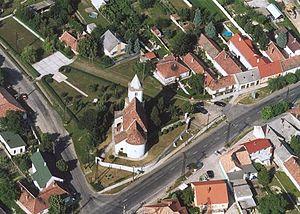
Hegyeshalom est un village et une commune du comitat de Győr-Moson-Sopron en Hongrie.